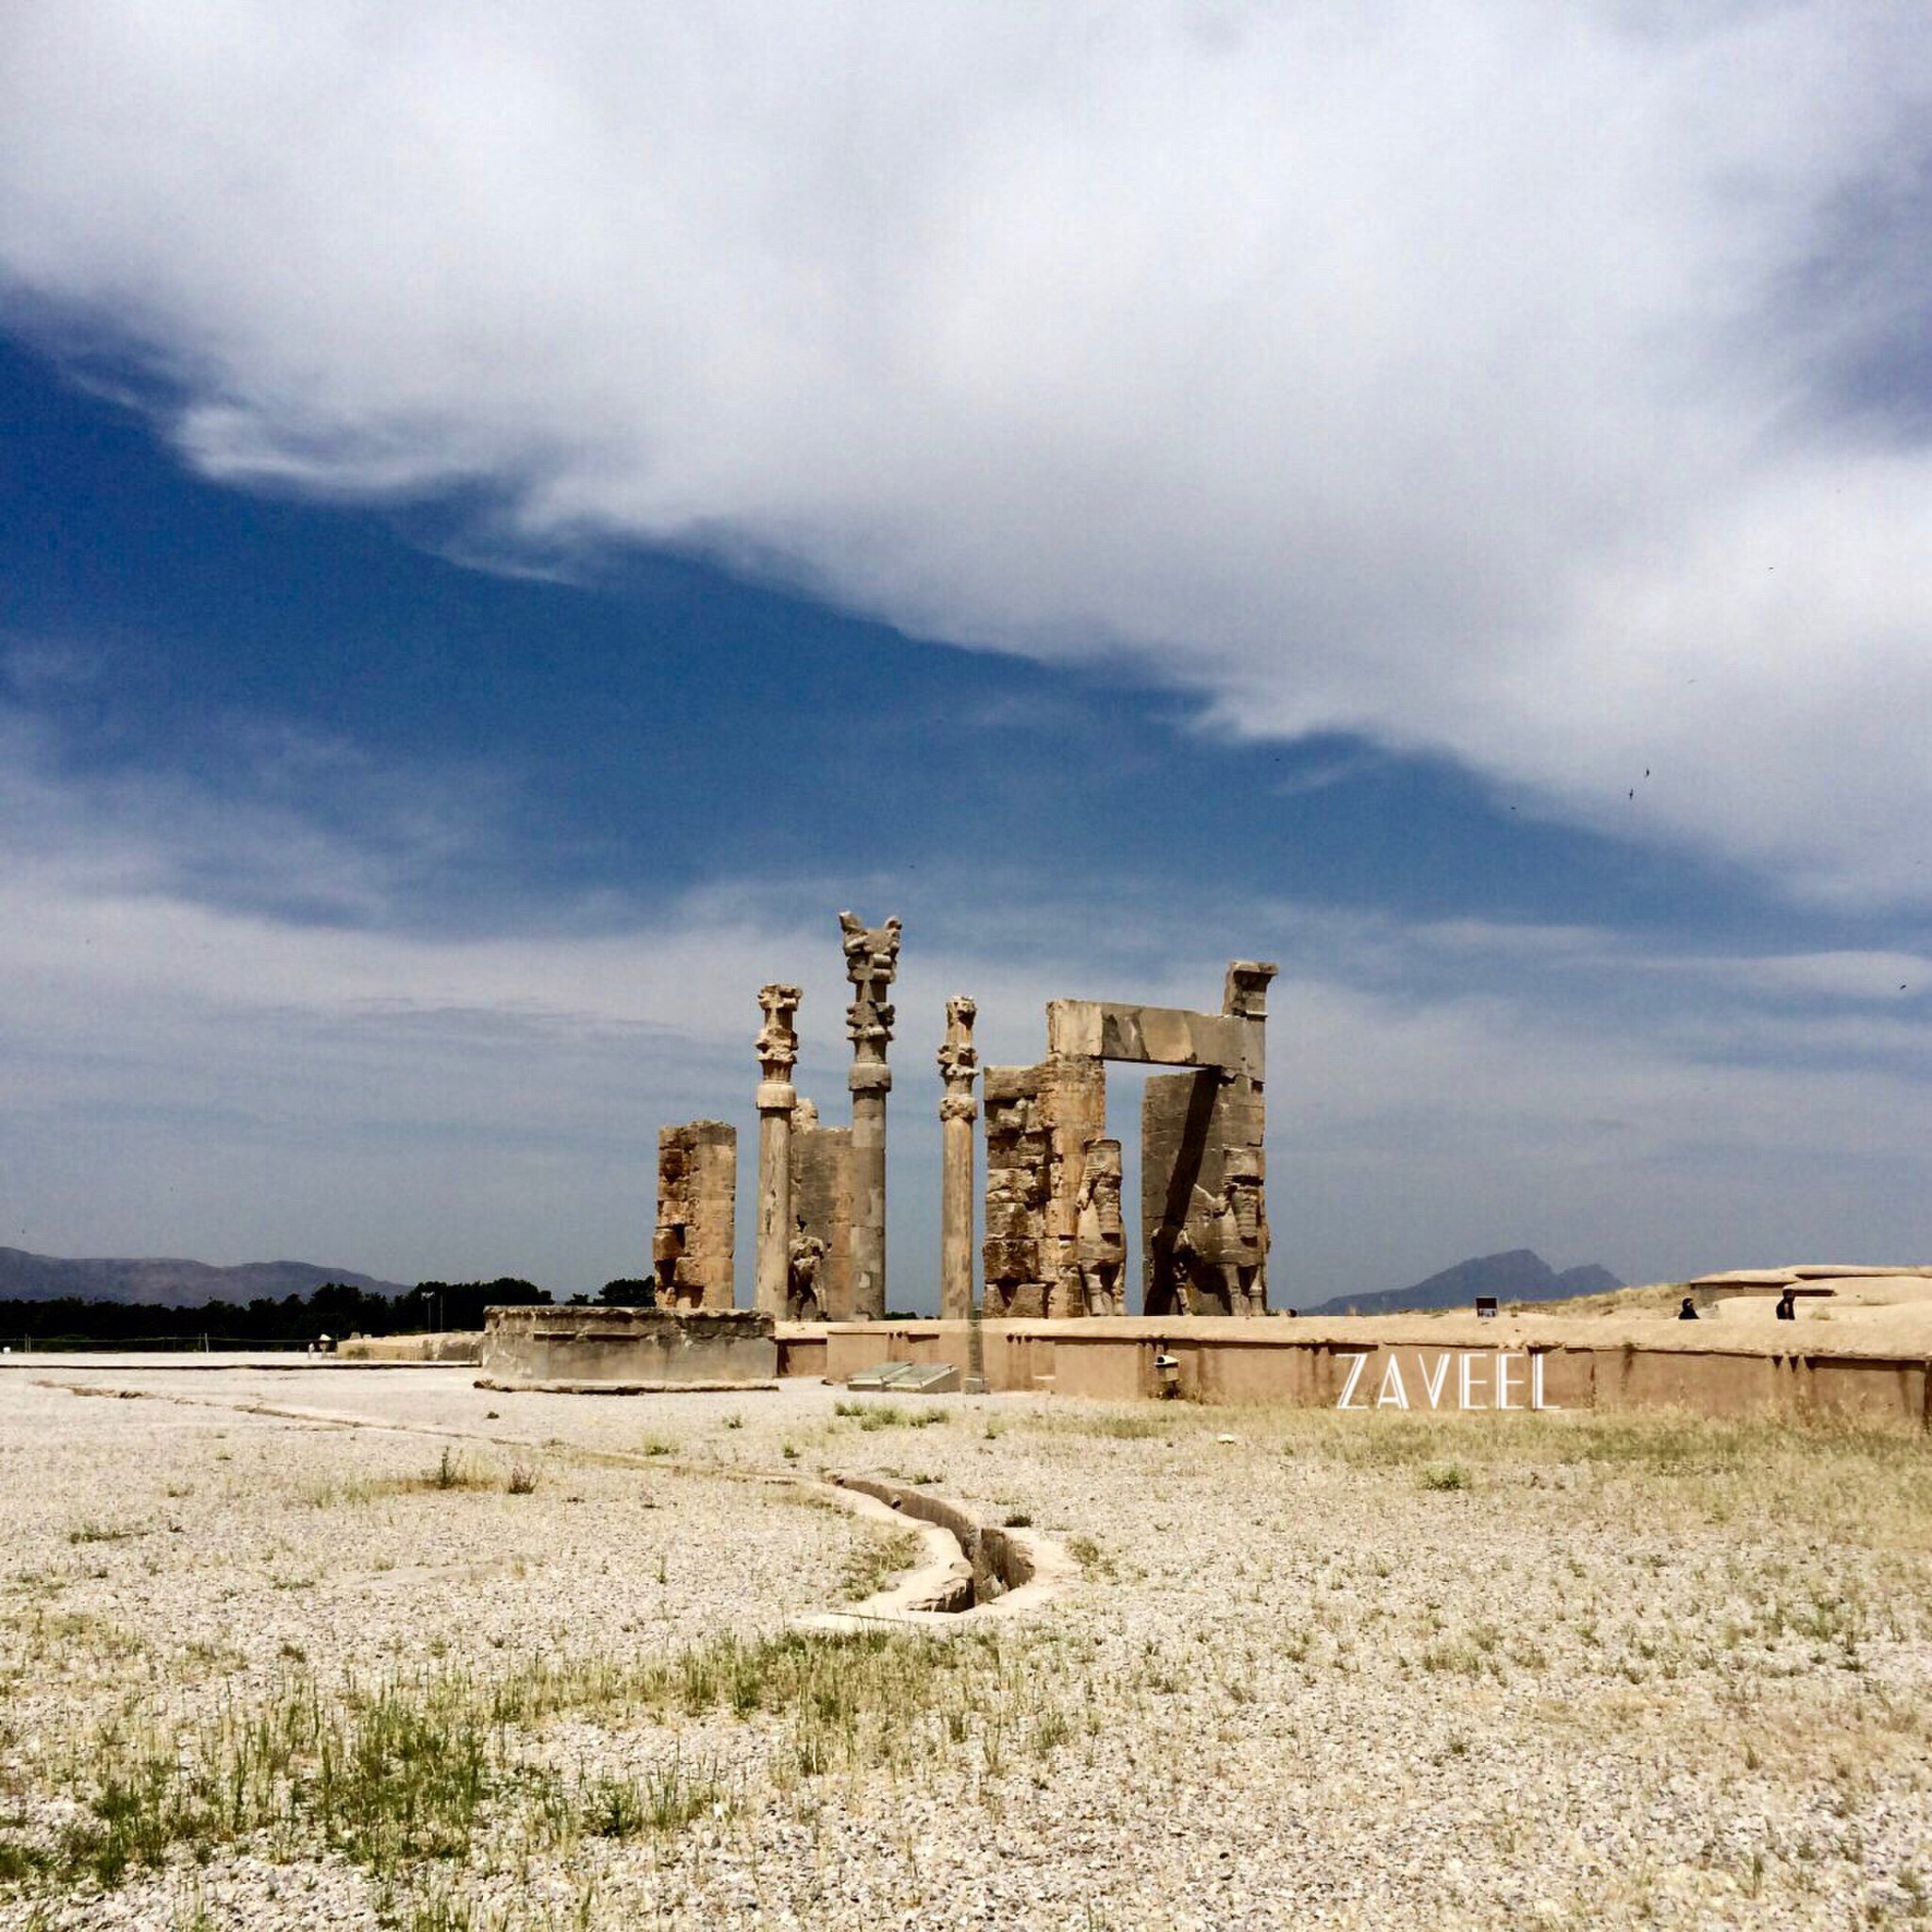
Title: Takhte jamshid 2
Date: 2018-10-07
Categories: Images from Wiki Loves Monuments 2018, Self-published work, Cultural heritage monuments in Iran with known IDs, Uploaded via Campaign:wlm-ir, Images from Wiki Loves Monuments in Marvdasht, Images from Wiki Loves Monuments 2018 in Iran, Iran photographs taken on 2018-10-07, Remote views of Gate of All Nations